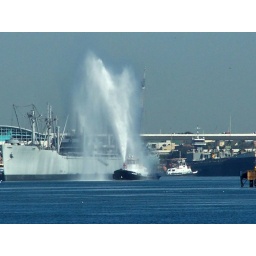
Tug testing fire water cannon near SS American Victory liberty ship